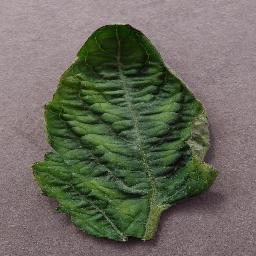
Label: Tomato___Tomato_Yellow_Leaf_Curl_Virus